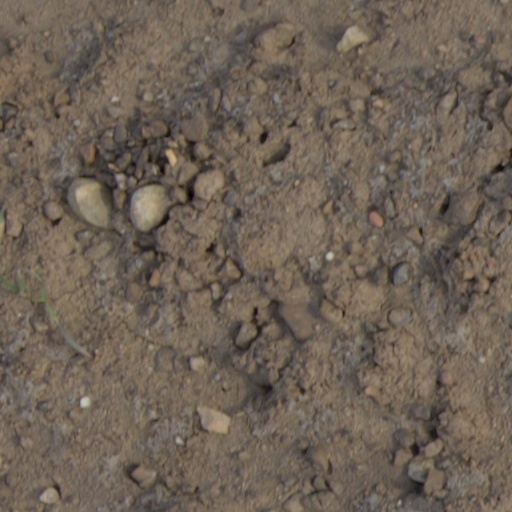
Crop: wheat